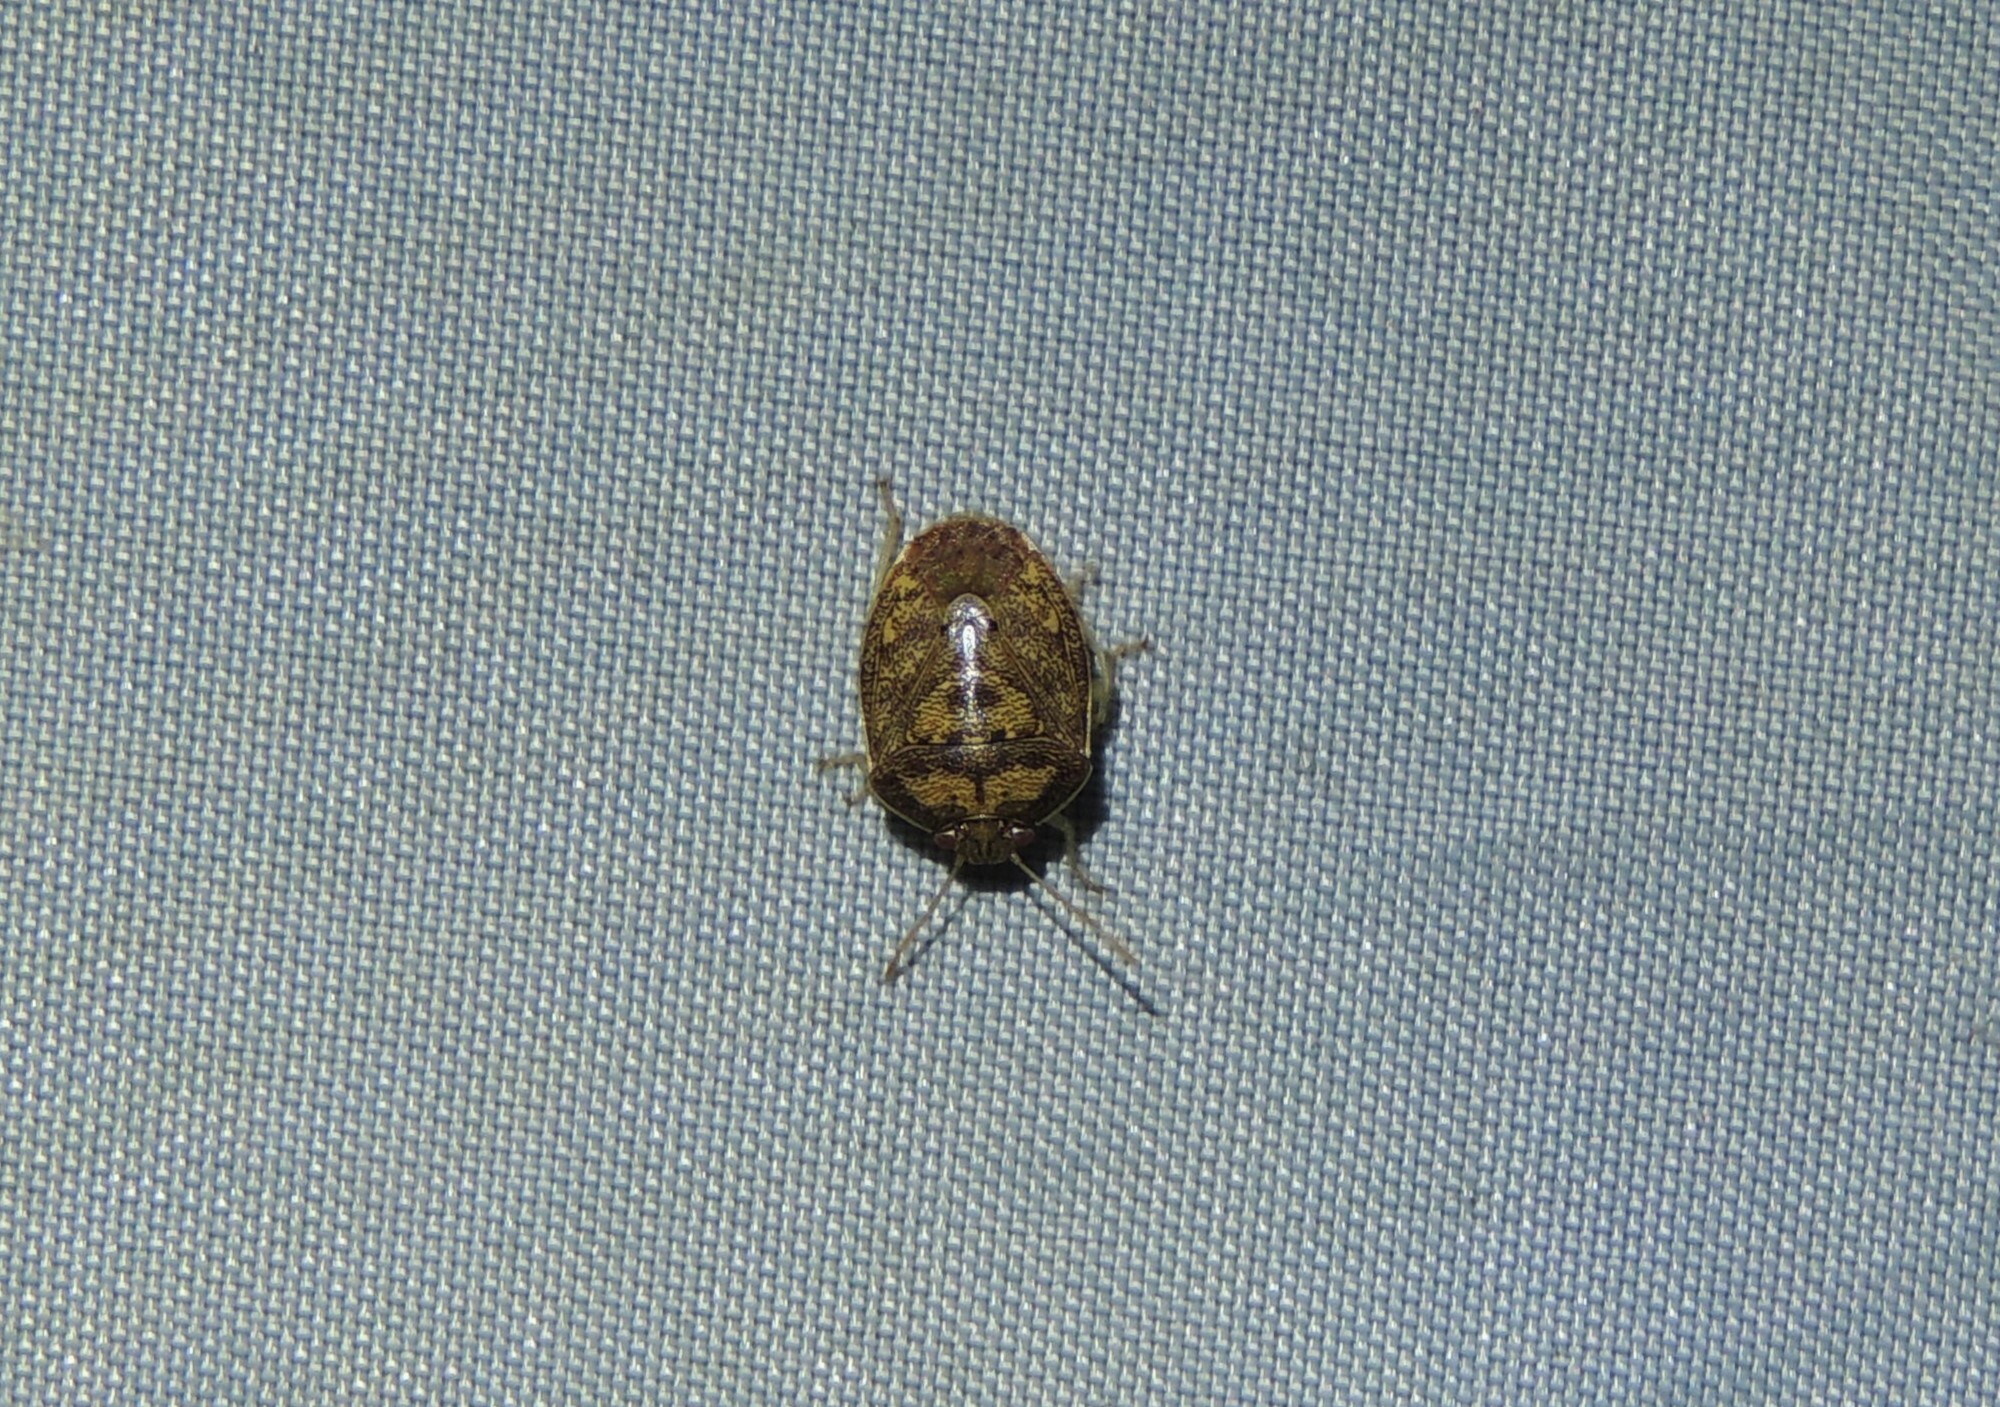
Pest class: stink_bug